El estreno de una artista

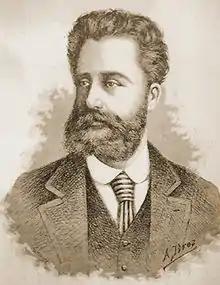
Composer Joaquín Gaztambide

El estreno de una artista ("The Premiere of a Performer") is a one-act zarzuela by Joaquín Gaztambide for libretto by . Its first performance took place on 5 June 1852 at the in Madrid. It is an adaptation of an 1824 French opéra-comique "Le concert à la cour" by Eugène Scribe and Mélesville, music for which was written by Daniel Auber. After a long period of neglection, this zarzuela has been recently staged by the Teatro de la Zarzuela (2011).